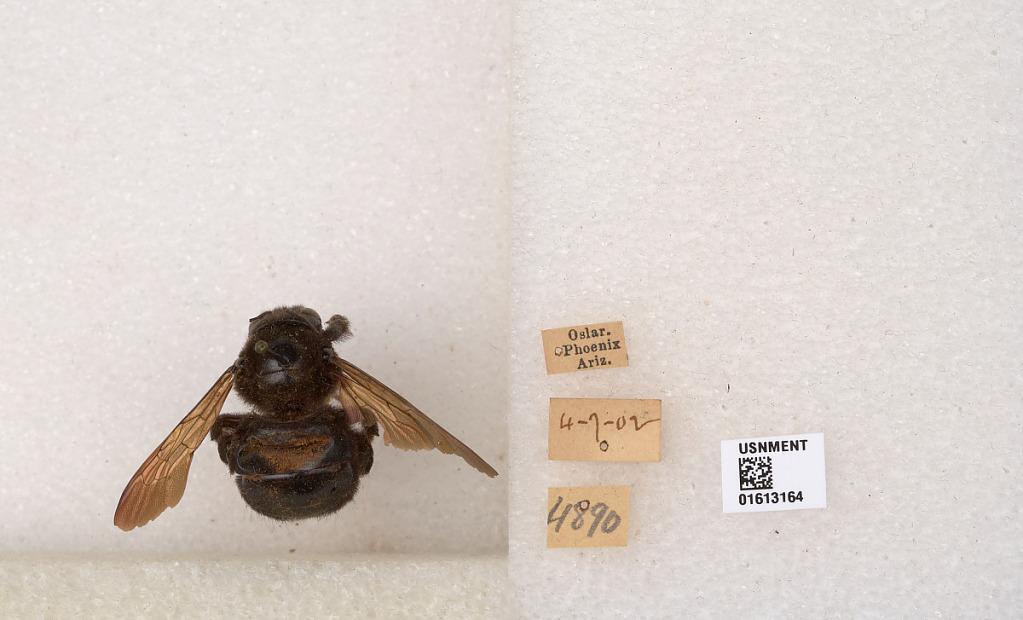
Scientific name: Xylocopa (Neoxylocopa) varipuncta Patton
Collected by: Oslar
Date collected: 2002-4-7
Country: United States
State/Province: Arizona
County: Maricopa
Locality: Phoenix
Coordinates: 33.4484, -112.074